Chrysopogon zizanioides

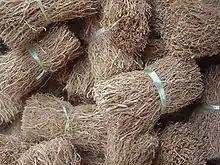
Vetiver roots for sale

Several aspects of vetiver make it an excellent erosion control plant in warmer climates. Vetiver's roots grow almost exclusively downward, , which is deeper than some tree roots. This makes vetiver an excellent stabilizing hedge for stream banks, terraces and rice paddies, and protects soil from sheet erosion. The roots bind to the soil, therefore it can not dislodge. Vetiver has been used to stabilize railway cuttings/embankments in geologically challenging situations in an attempt to prevent mudslides and rockfalls, such as the Konkan railway in western India. The plant also penetrates and loosens compacted soils. Vetiver was advocated for erosion control in Thailand by the late King Bhumibol.